Altstätten–Gais railway line

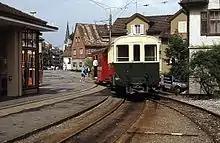
End of the line in Altstätten Stadt, 1988

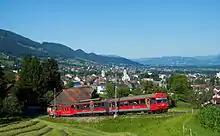
BDeh 4/4 motor coach and coaches ascending from Altstätten in 2010

The line from Altstätten Stadt via Stoss to Gais—where there was a connection to the line of the St. Gallen-Gais-Appenzell-Altstätten-Bahn (St. Gallen-Gais-Appenzell-Altstätten Railway) to St. Gallen—was opened on 18 November 1911 and operated with three CFe 3/3 class railcars. The three rack sections with a total of in length are located between Altstätten and Stoss, while the rest of the line to Gais is an adhesion railway. The railway was electrically operated at 1000V DC from the beginning.